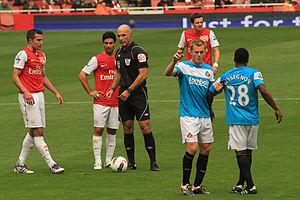
Stéphane Sessègnon, né le 1ᵉʳ juin 1984 à Allahé au Bénin, est un footballeur international béninois évoluant au poste de milieu offensif au Gençlerbirliği SK.